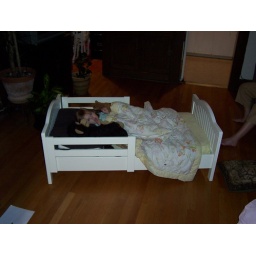
Nika in her big girl bed